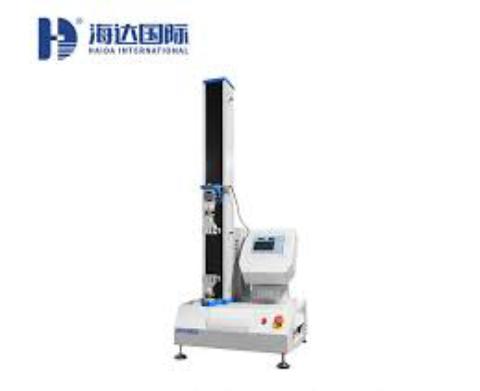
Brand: hd
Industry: Electronic